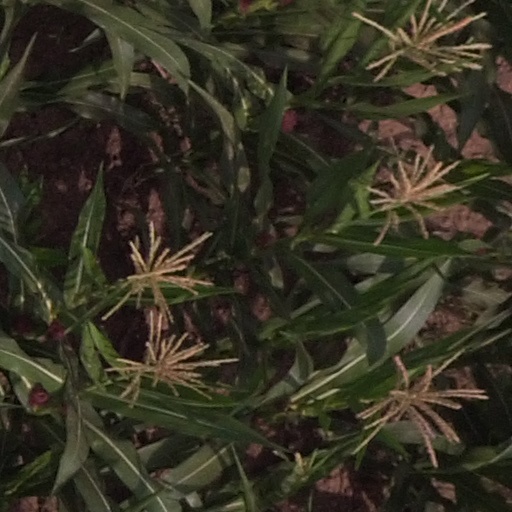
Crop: maize; corn